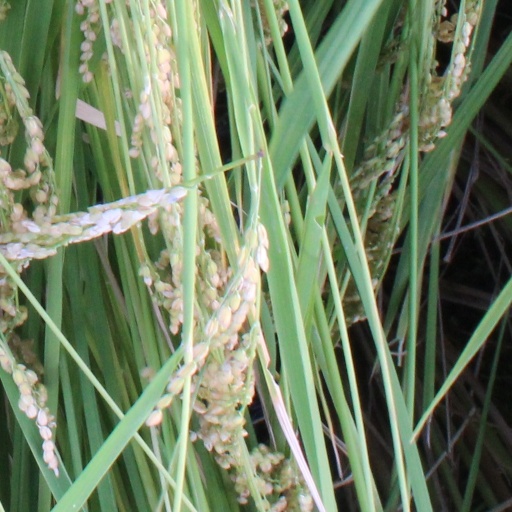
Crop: rice